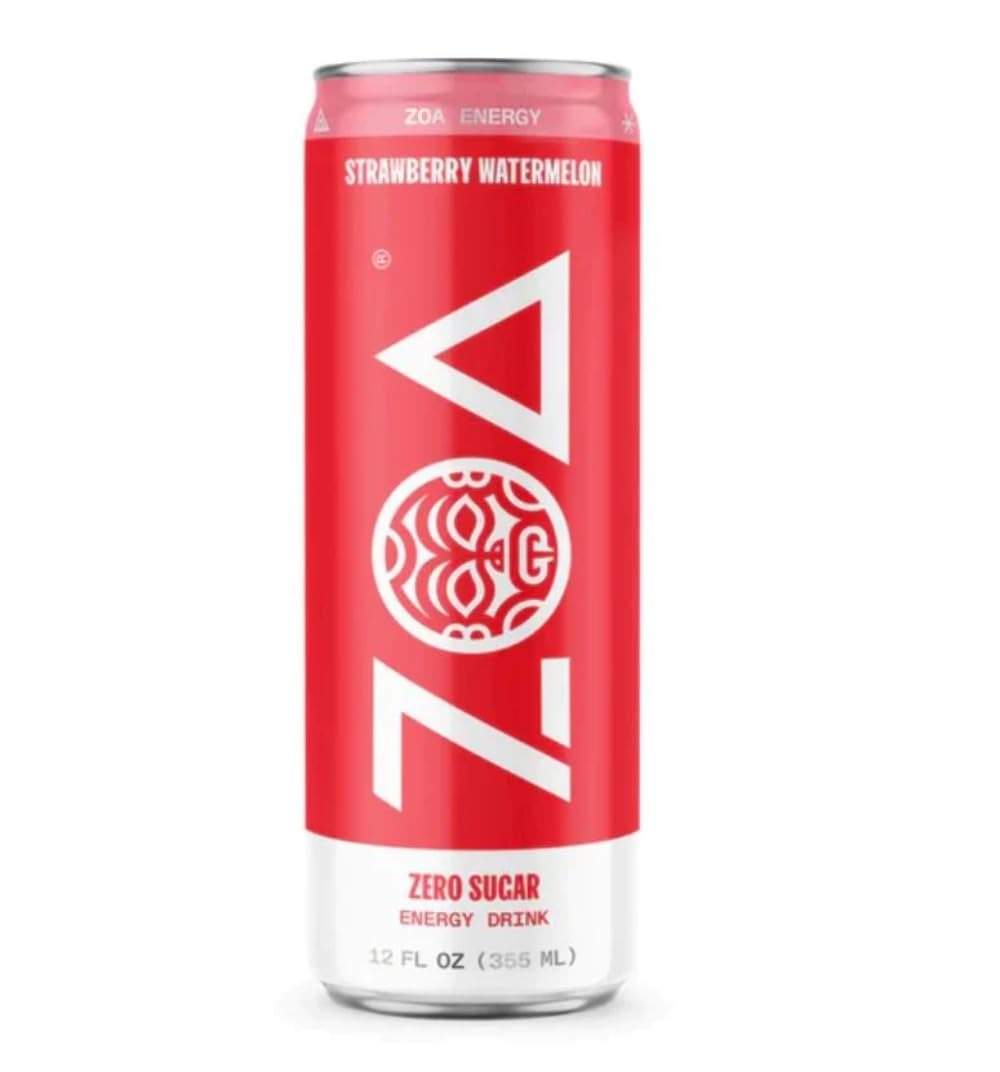
Item Name: ZOA STRAWBERRY WATERMELON ZERO SUGAR 12oz CAN
Bullet Point: ZOA STRAWBERRY WATERMELON ZERO SUGAR 12oz CAN
Value: 1.0
Unit: Count

Price: 2.99